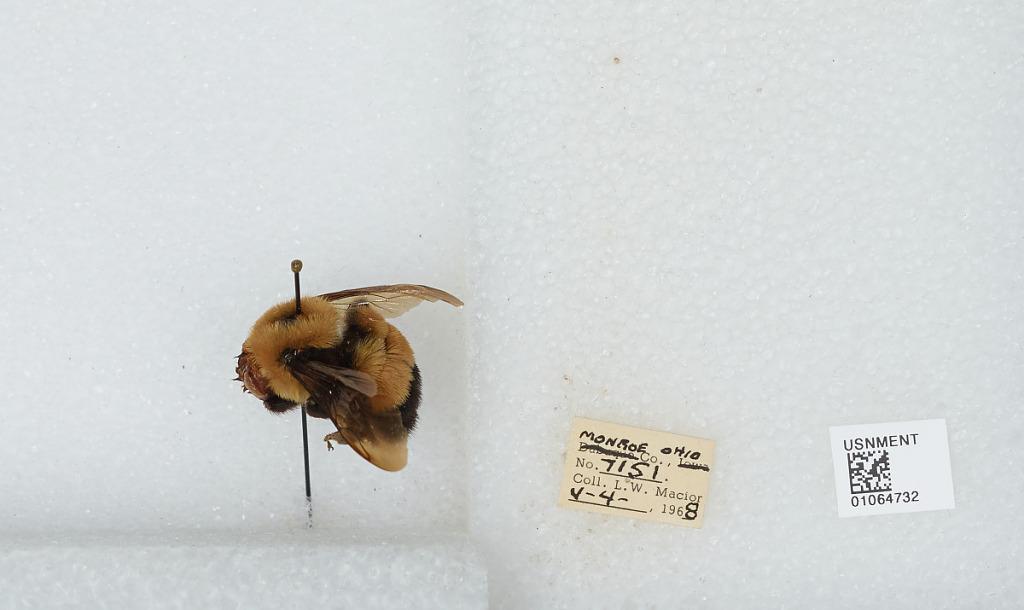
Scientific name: Bombus (Bombus) affinis Cresson
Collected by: L. Macior
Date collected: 1968-5-4
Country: United States
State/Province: Ohio
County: Monroe
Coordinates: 39.73, -81.08